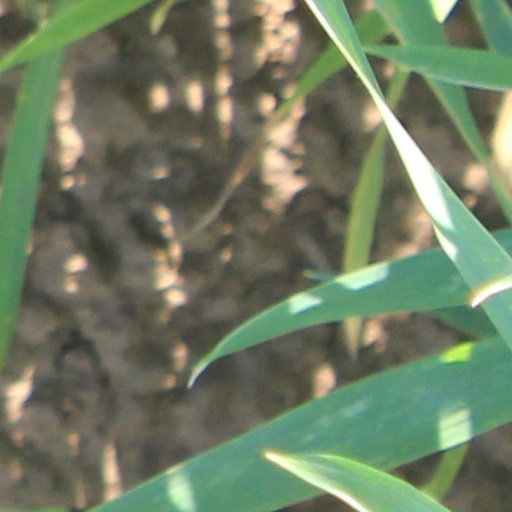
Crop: wheat